Ronghua Dam

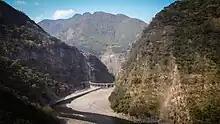
Ronghua Dam in January 2014

As of 2012, the dam has no effective storage capacity, as almost its entire reservoir has been filled by sediment.